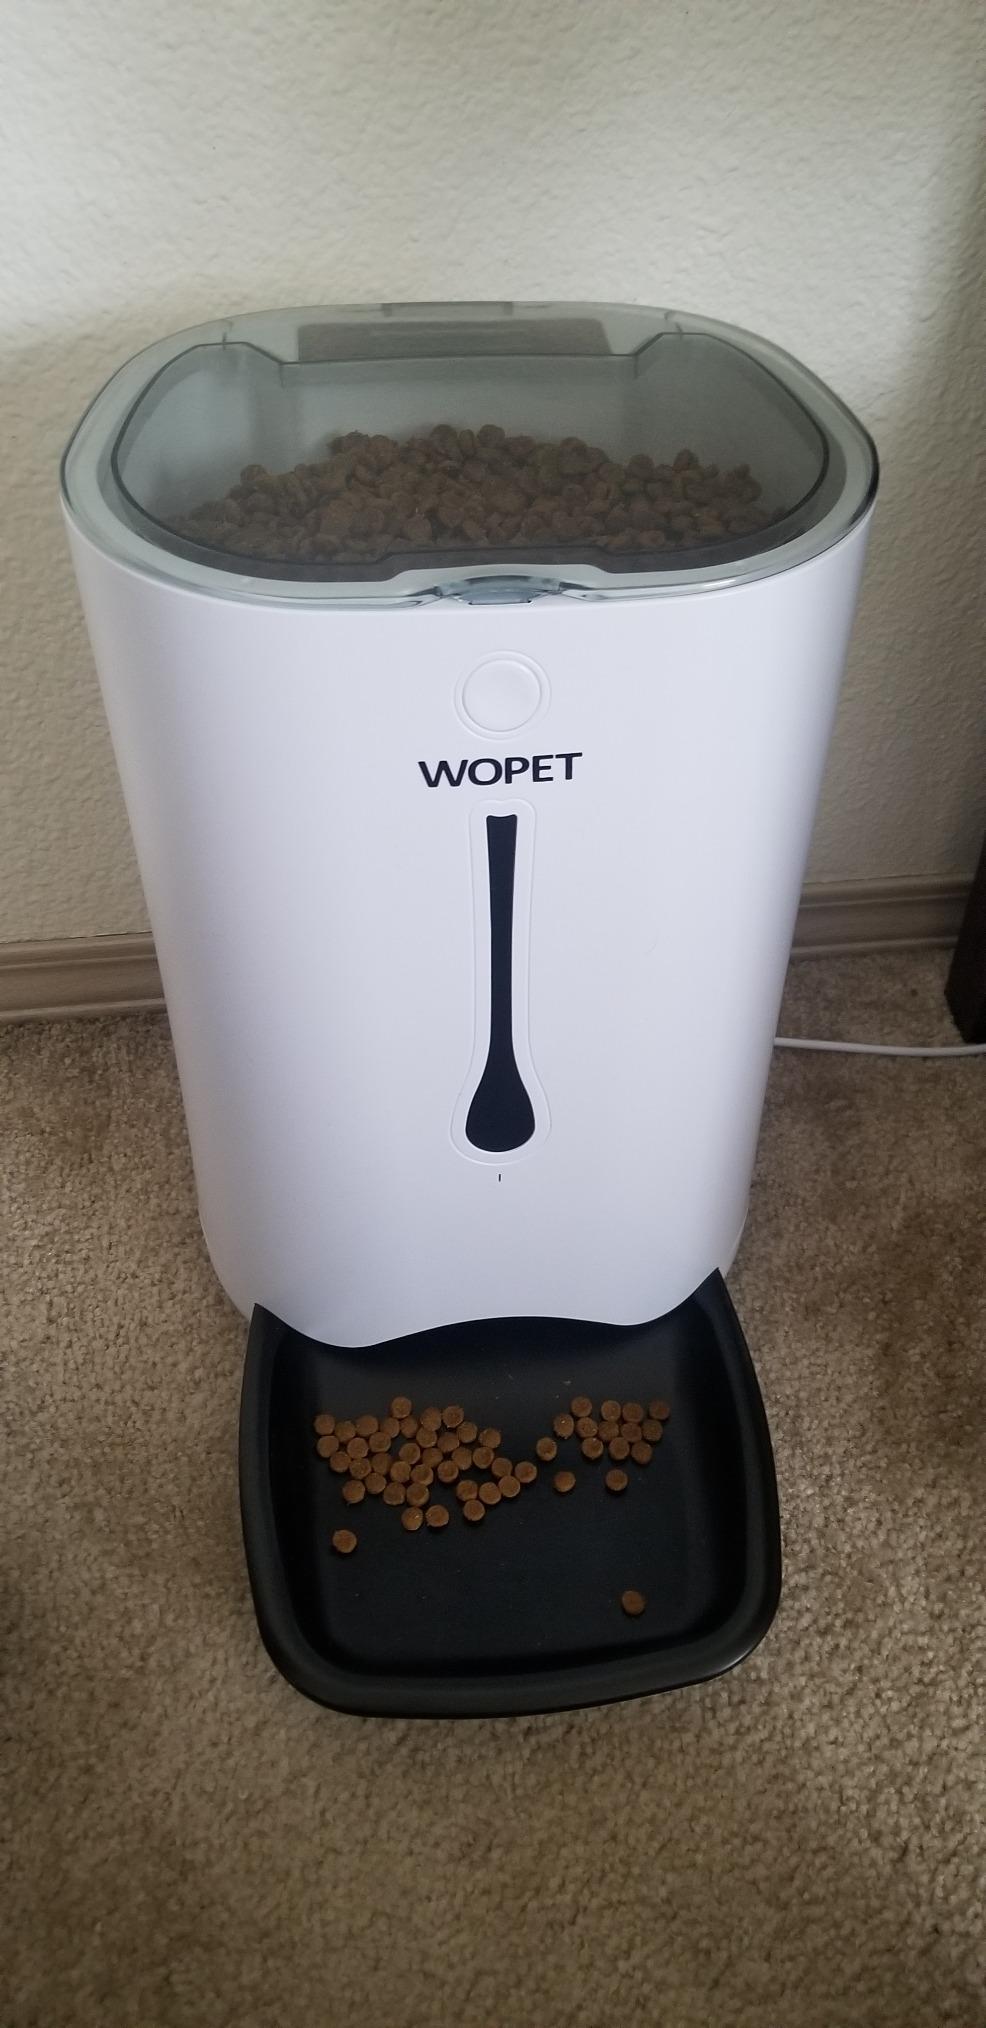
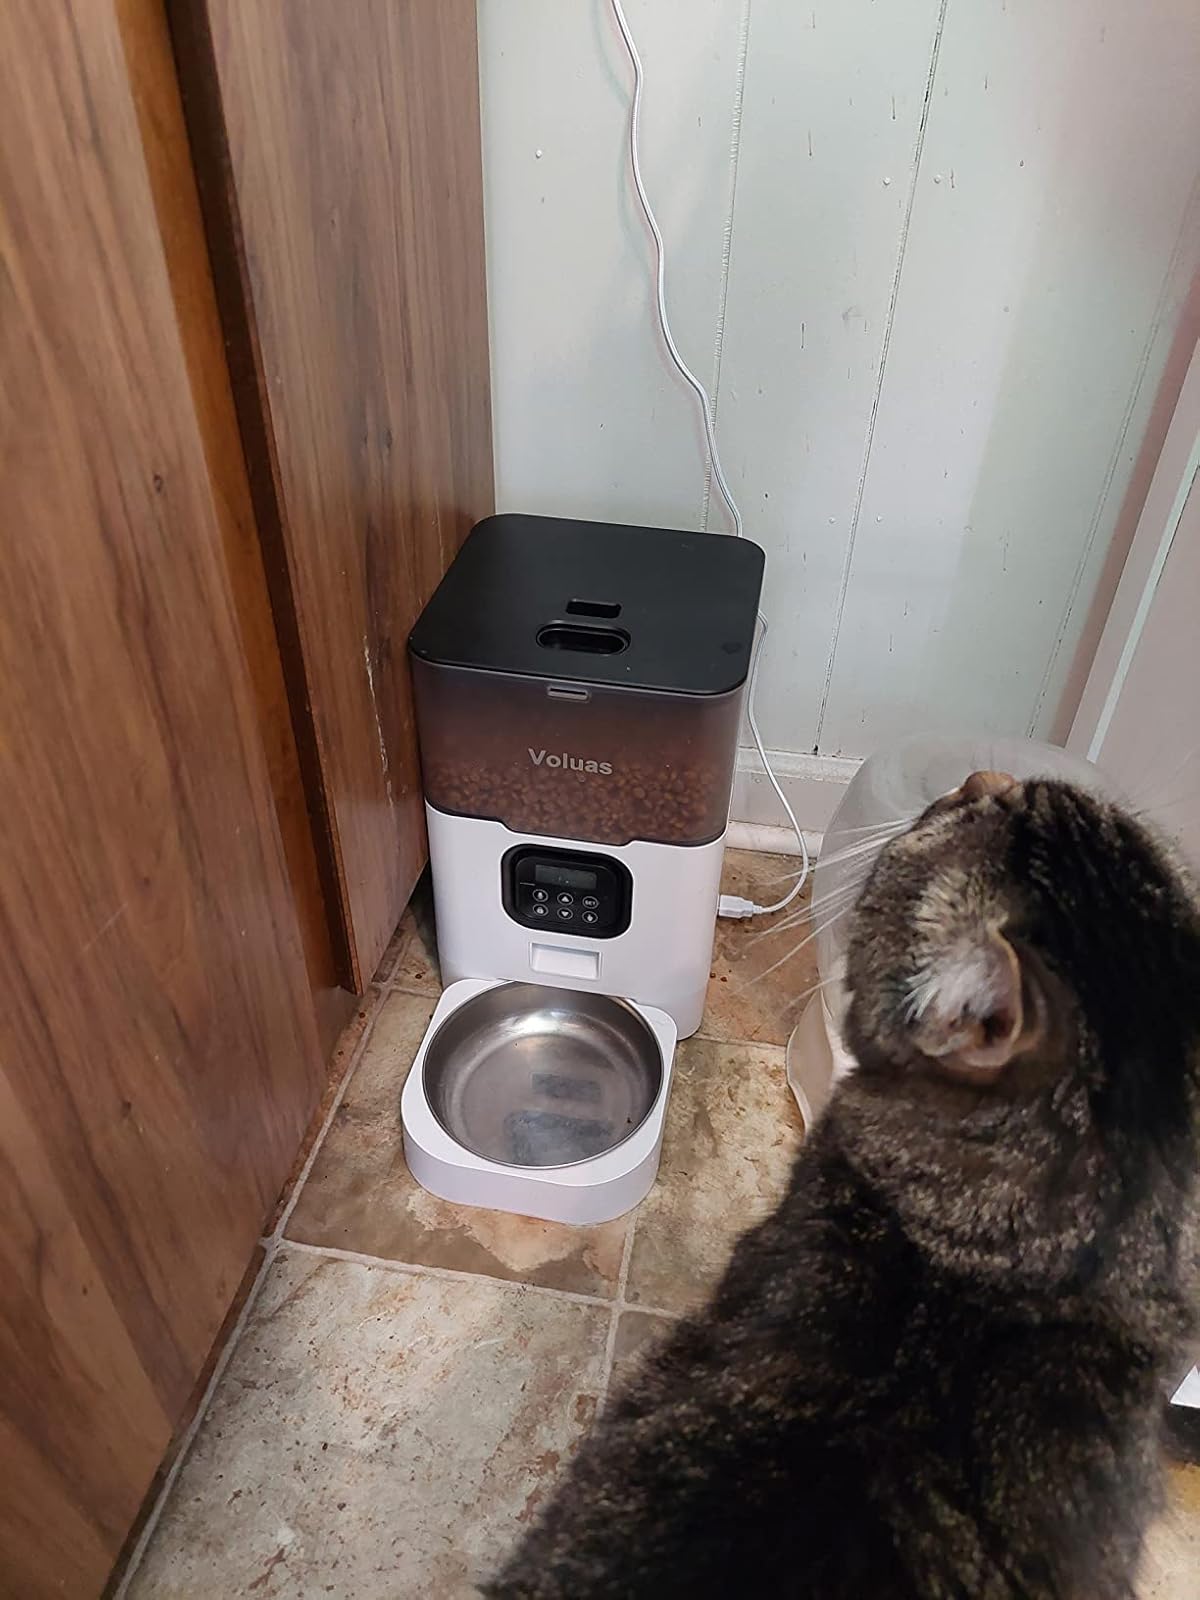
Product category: items_feeder
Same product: no